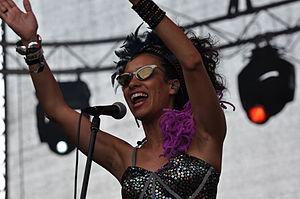
La Yegros (AR), apparition au 12ème Festival Musiques du Monde ""Horizonte"" 2014, à la Forteresse Ehrenbreitstein, Coblence (Allemagne)"